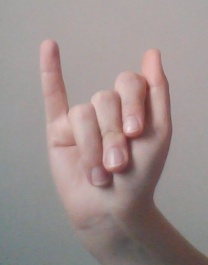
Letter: meem